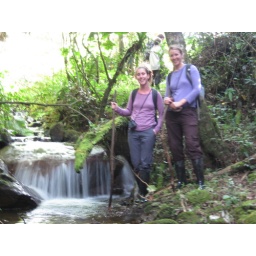
kat and i in cloud forest